Matías Bize

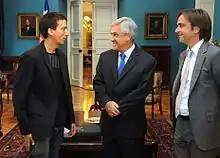
Bize visit La Moneda after winning his Goya Award for Best Spanish Language Foreign Film

"Saturday", a tragicomedy about a wedding cancelled at the last minute, had its worldwide premiere at the 2003 International Filmfestival Mannheim-Heidelberg where it won four awards, including the Rainer Werner Fassbinder Prize for Best Film “for its freshness, innovation and energy”, the Best Actress award and the Critics’ Prize. It also won the Jury's Prize for Best First Film at the 8th Cine Las Americas International Film Festival in Austin, Texas.